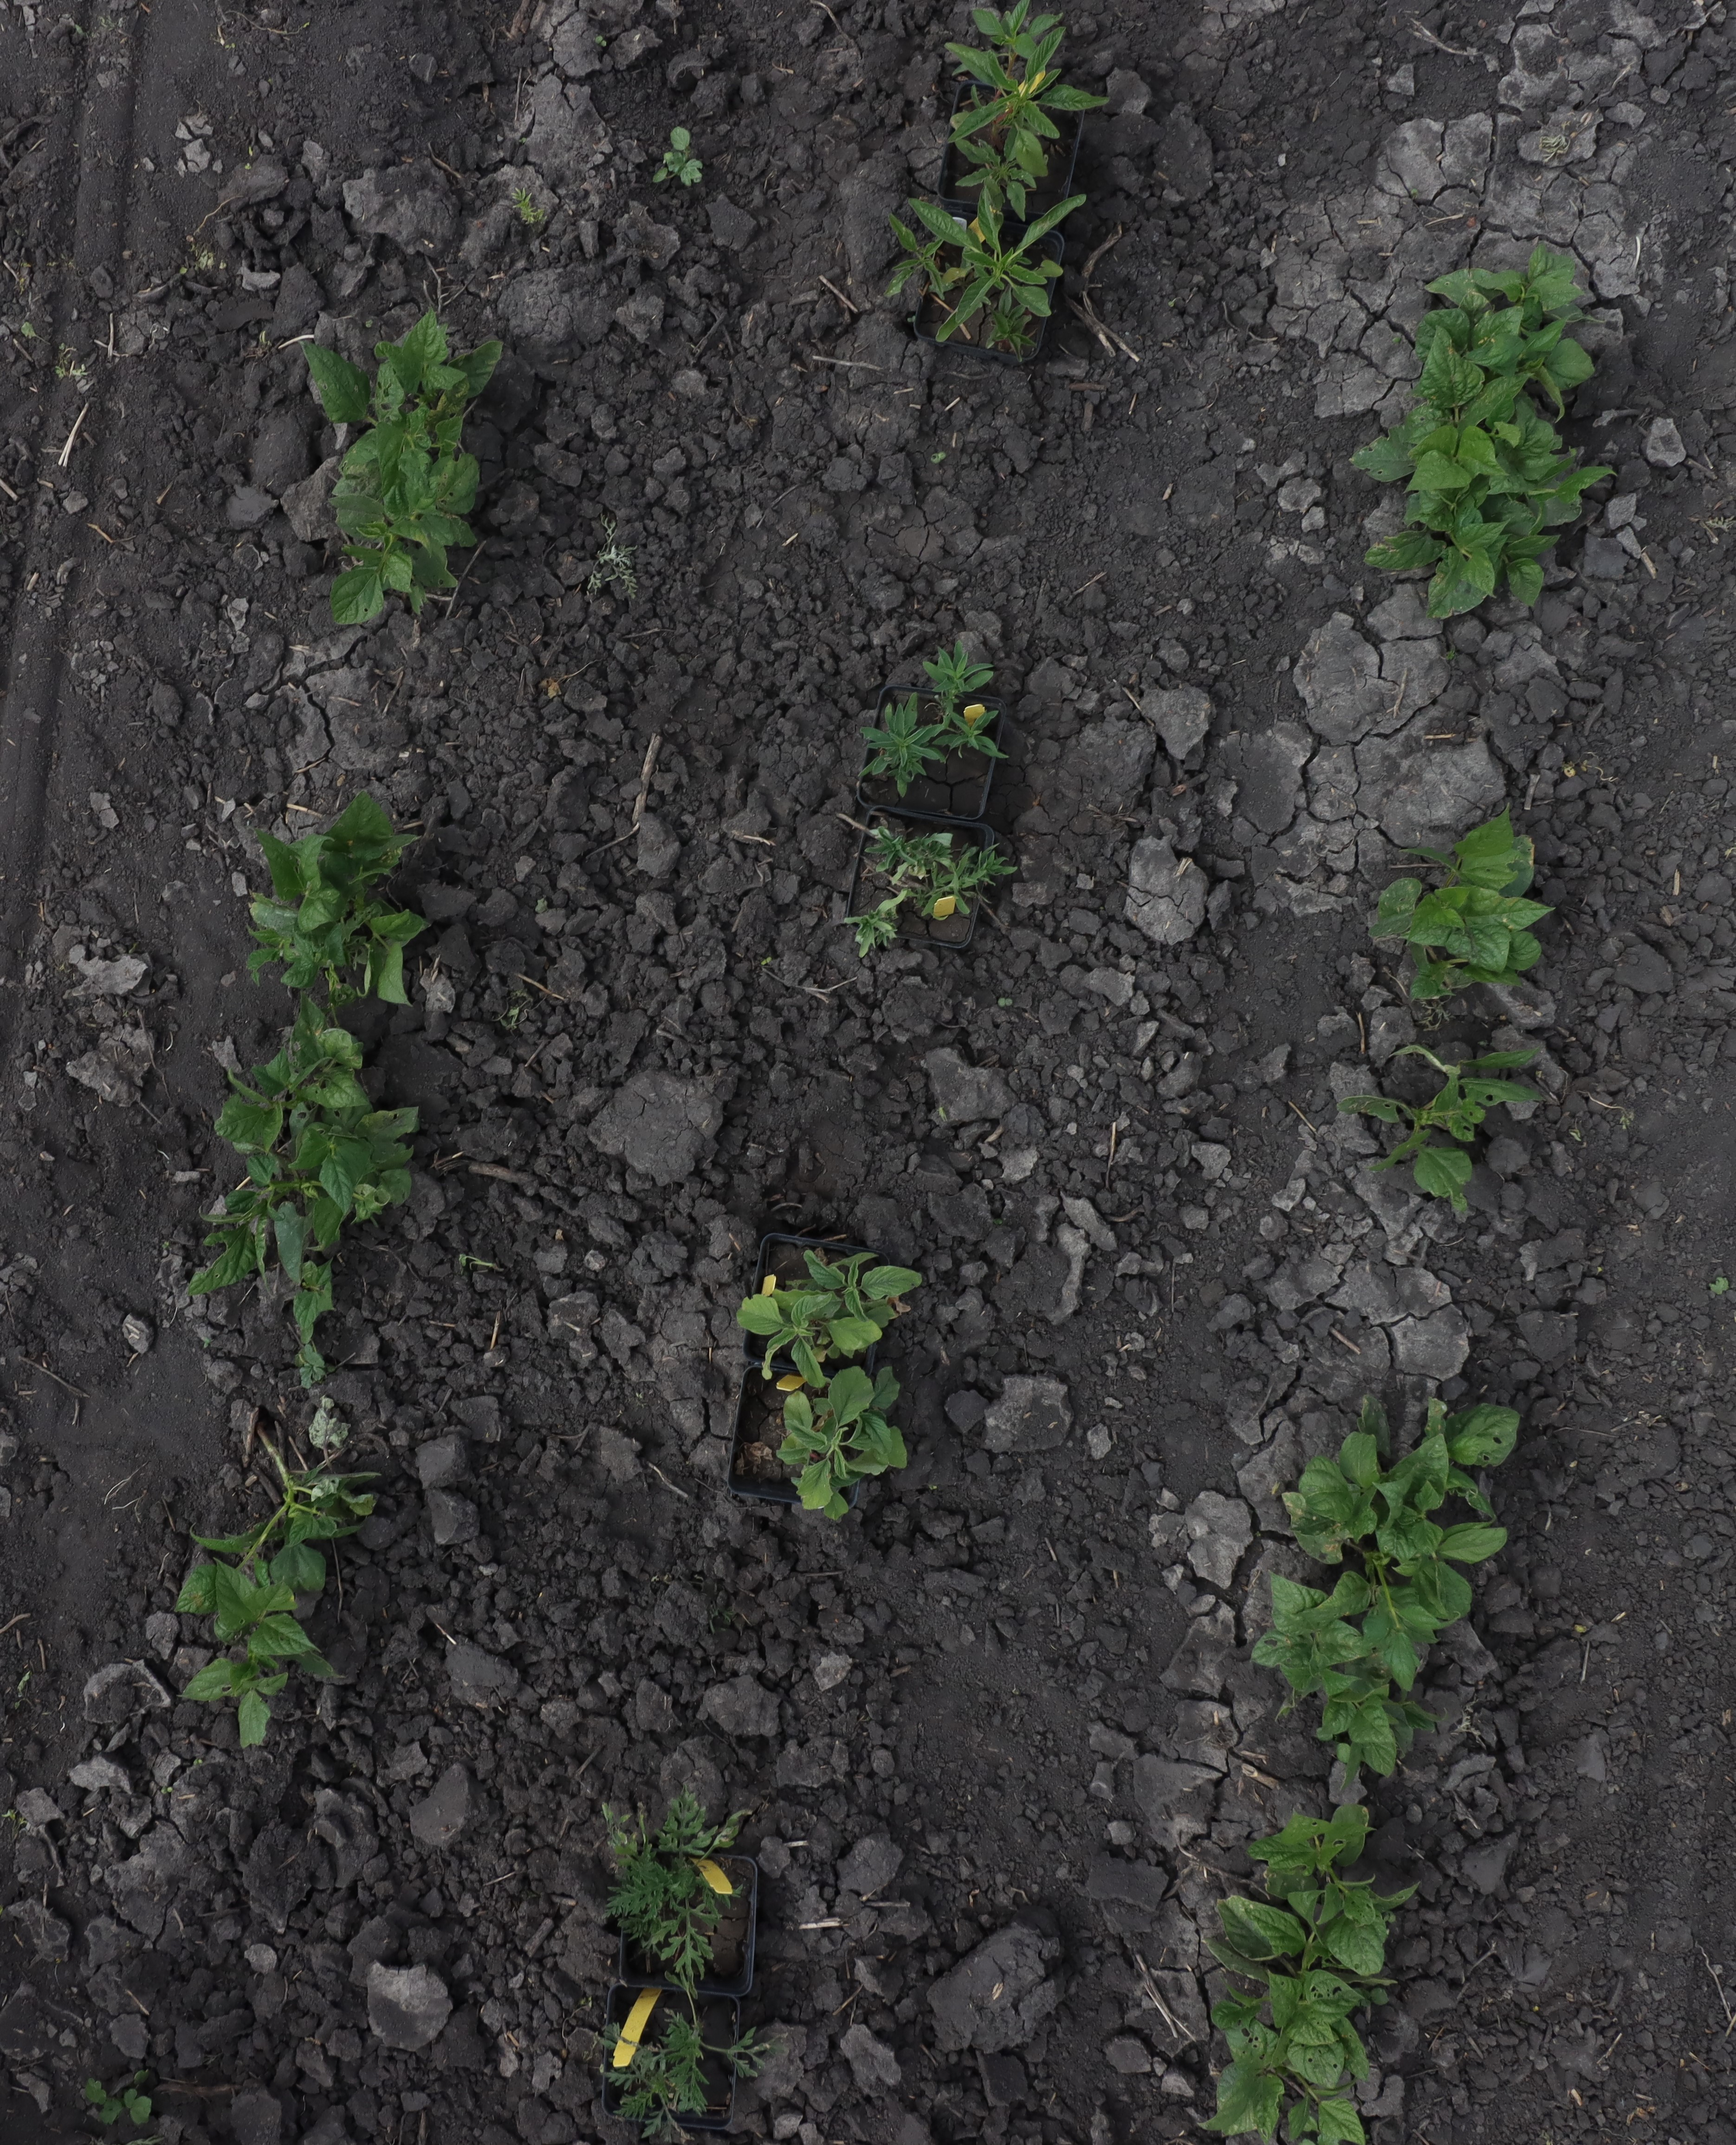
Crop: Black bean
Objects: Blackbean, Blackbean, Blackbean, Blackbean, Blackbean, Blackbean, Blackbean, Blackbean, Blackbean, Ragweed, Ragweed, Redroot Pigweed, Kochia, Kochia, Waterhemp